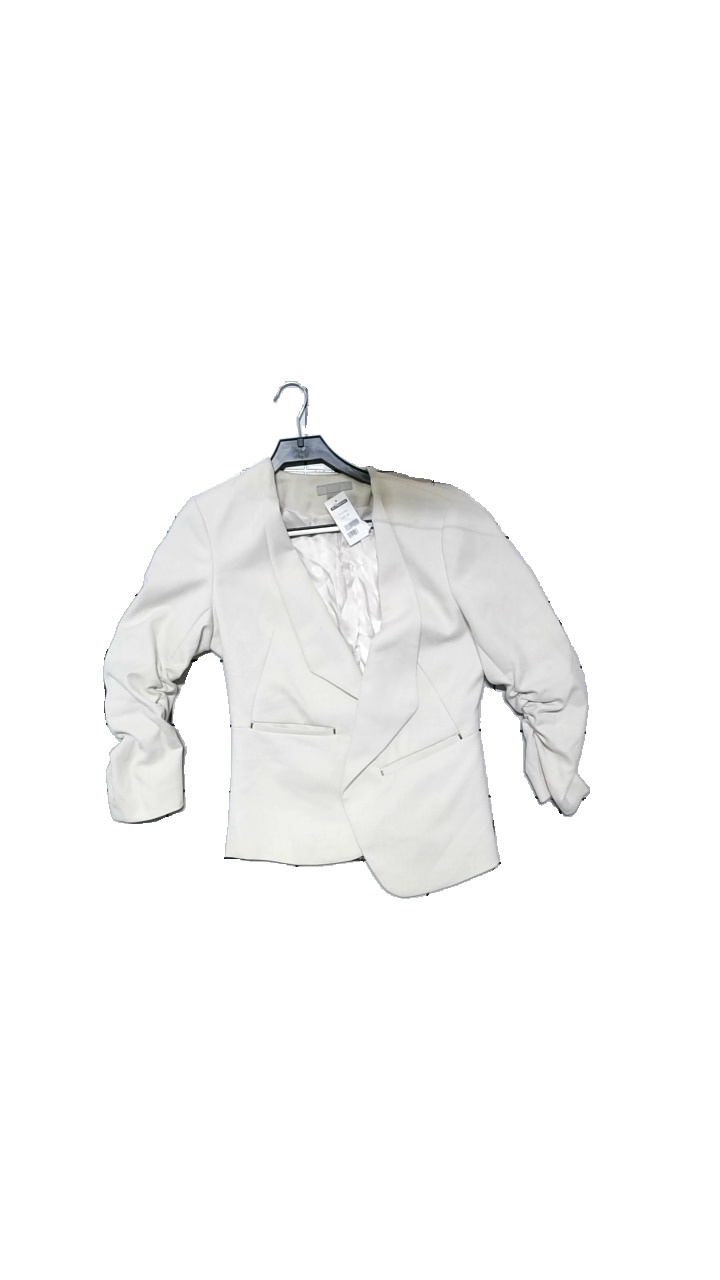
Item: Blazer (Ladies)
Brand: H&m
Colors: White
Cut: Regular
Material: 64% polyester, 34% viscose,  2% elastane
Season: All
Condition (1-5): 4
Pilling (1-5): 4
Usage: Reuse
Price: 100-150